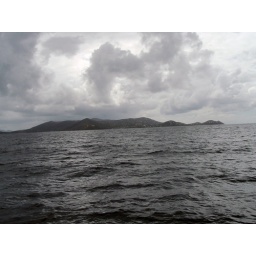
from the sail boat we were on in saint thomas